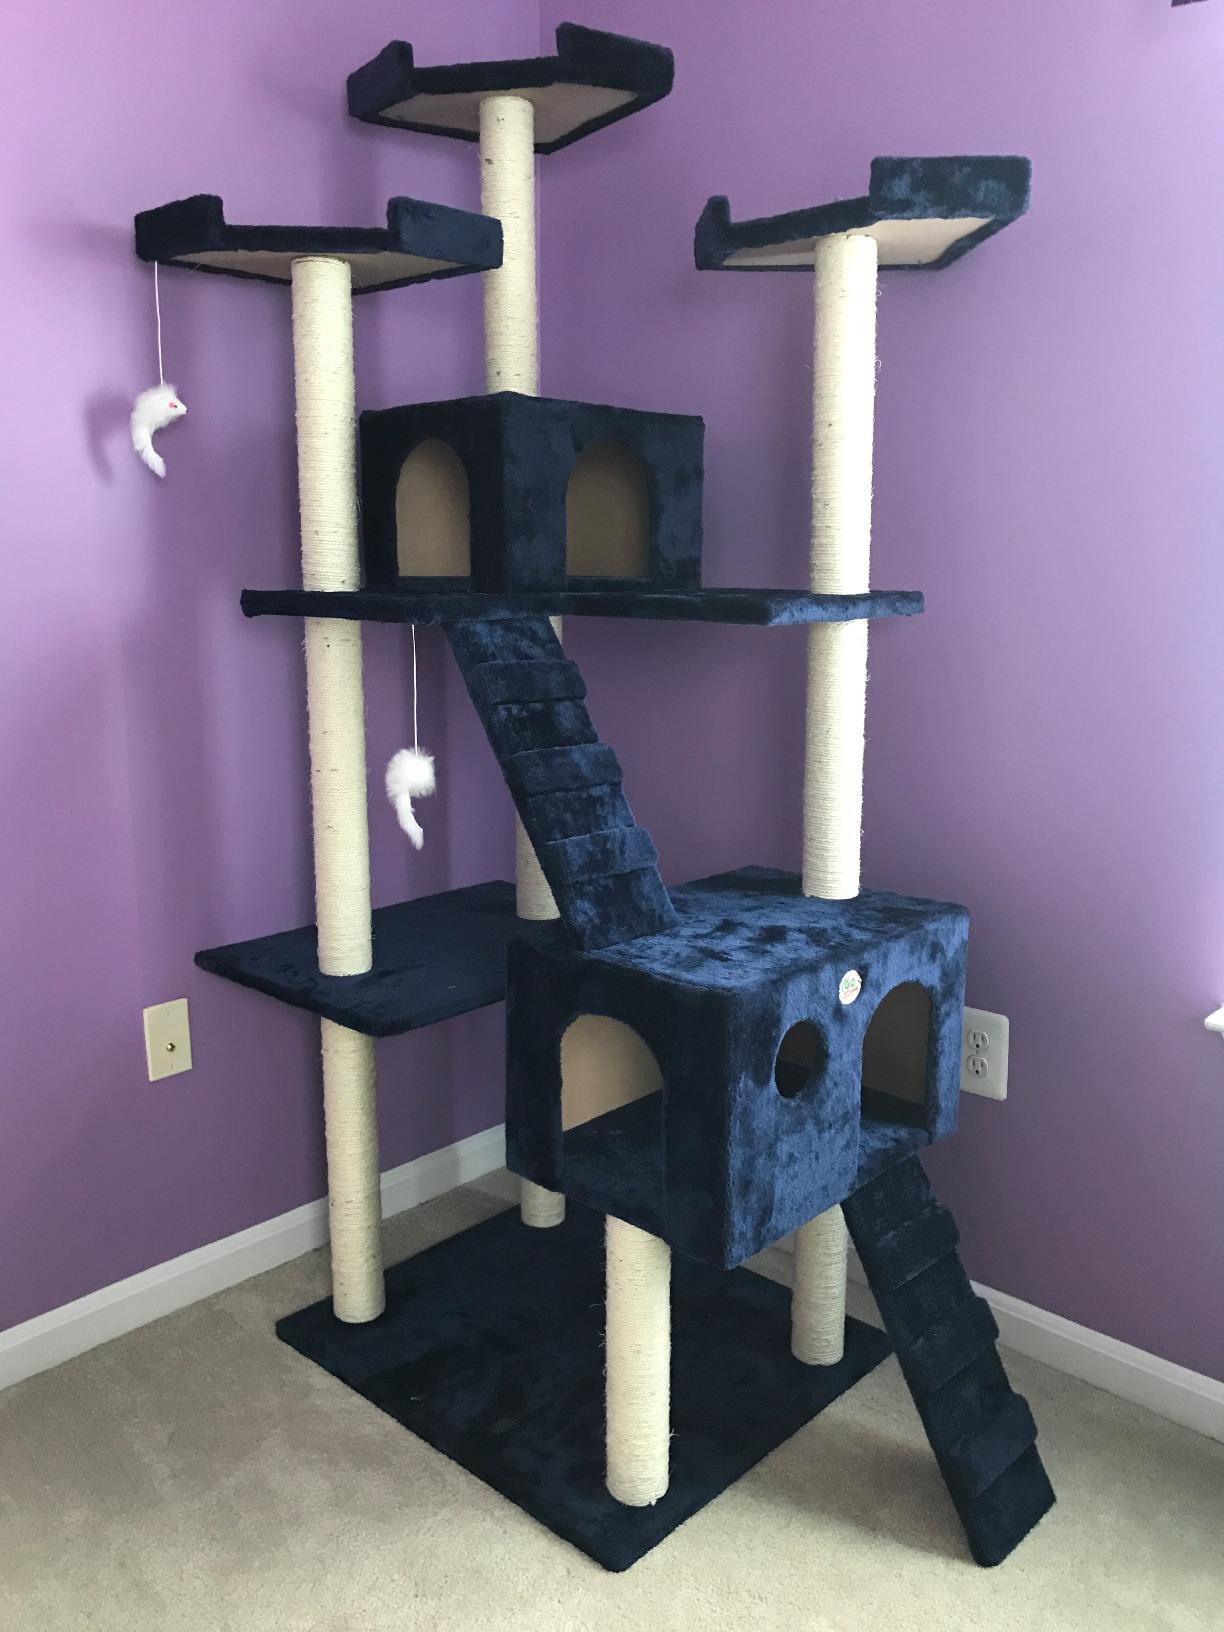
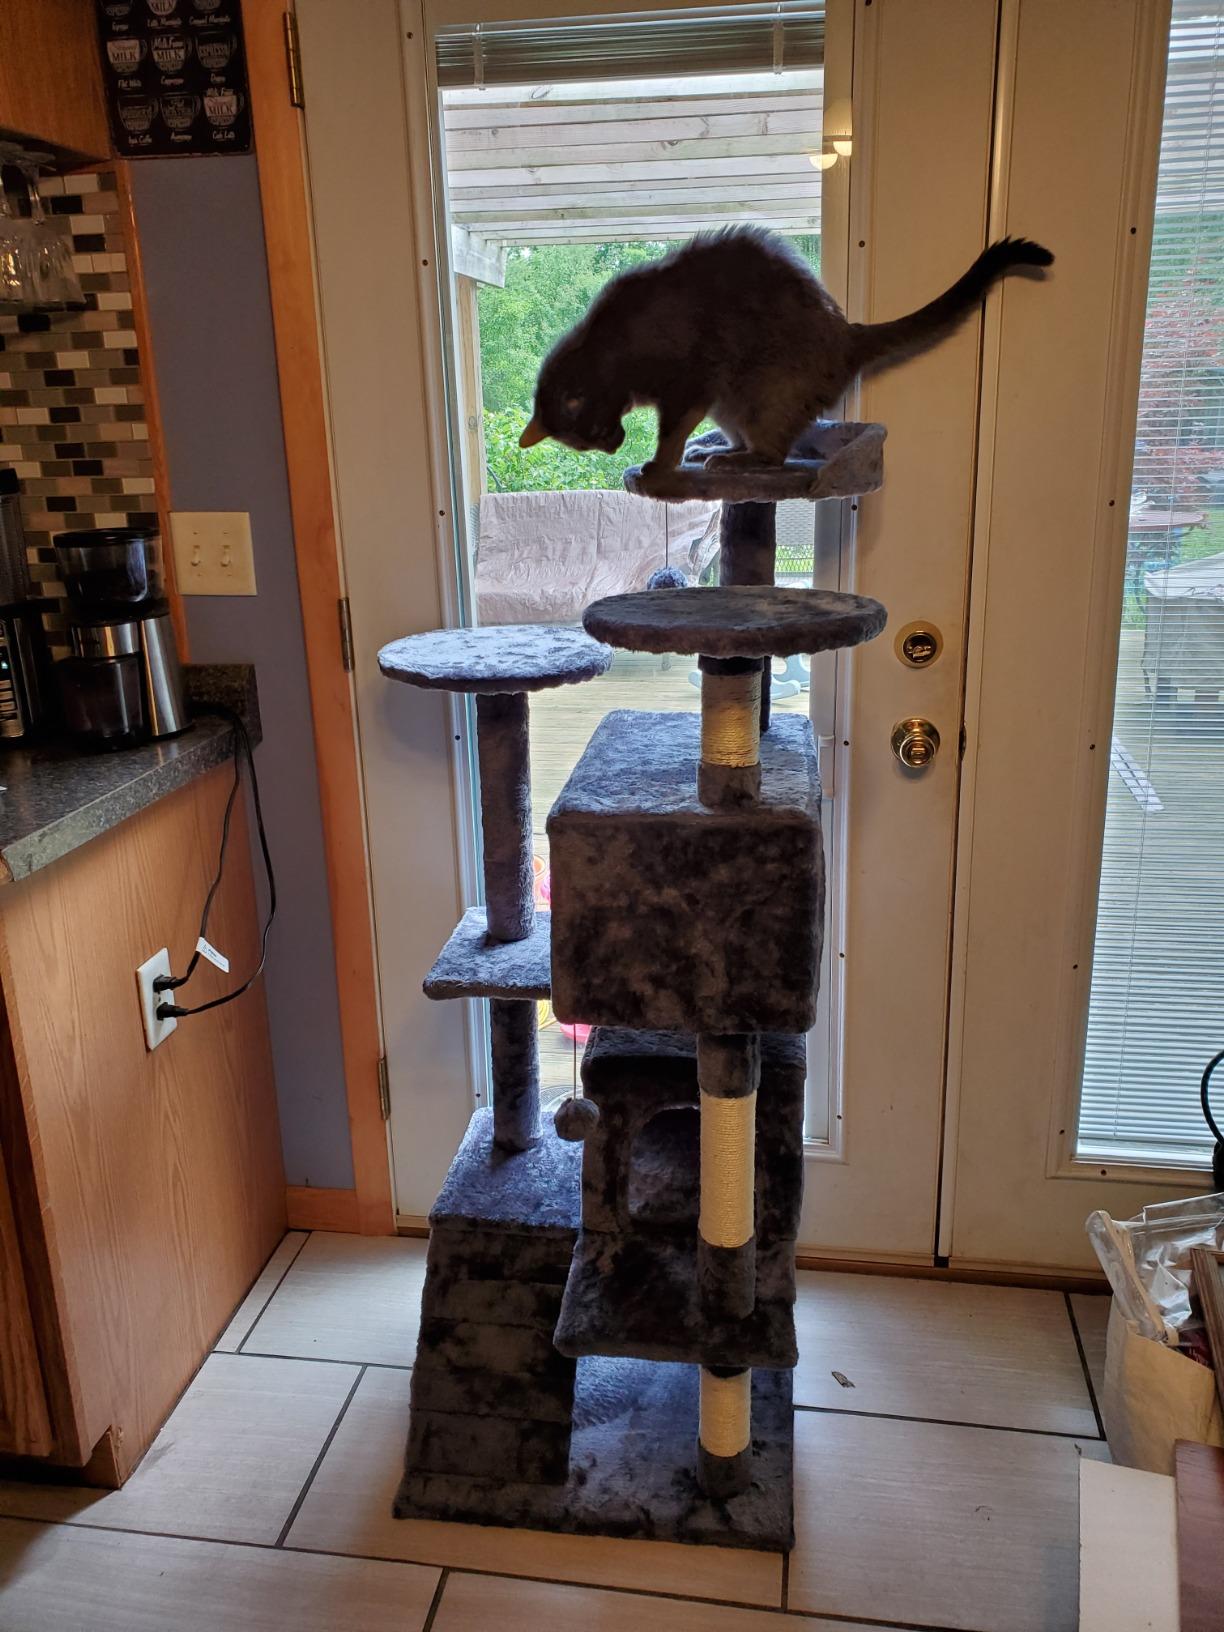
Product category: items_cat tree
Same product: no